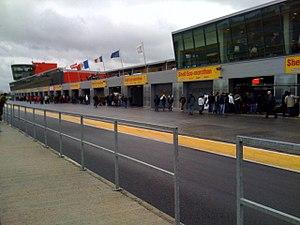
Le circuit Paul Armagnac ou CPA, souvent appelé circuit de Nogaro, est un circuit automobile situé dans le département du Gers, sur la commune de Nogaro et géré par la société d'économie mixte de Paul-Armagnac.